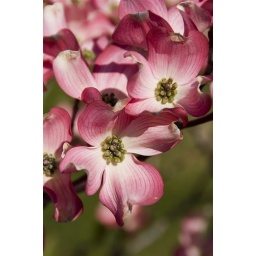
The dogwood in the front of the house has a pink side and a white side!